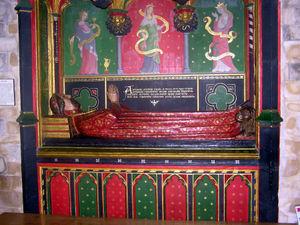
John Gower, né vers 1330 et mort en octobre 1408, était un poète anglais contemporain et ami personnel de Geoffrey Chaucer.